William Marshal, 1st Earl of Pembroke

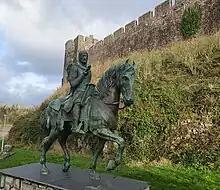
Statue of William Marshal in front of Pembroke Castle

William was criticised for the generosity of the terms he accorded to Louis and the rebels in September 1217, but his expedient settlement was dictated by sound statesmanship and a desire to remove the French from England as quickly as possible. Self-restraint and compromise were the keynotes of Marshal's policy, hoping to secure peace and stability for his young liege. Both before and after the peace of 1217 he reissued Magna Carta, in which he is a signatory as one of the witnessing barons.